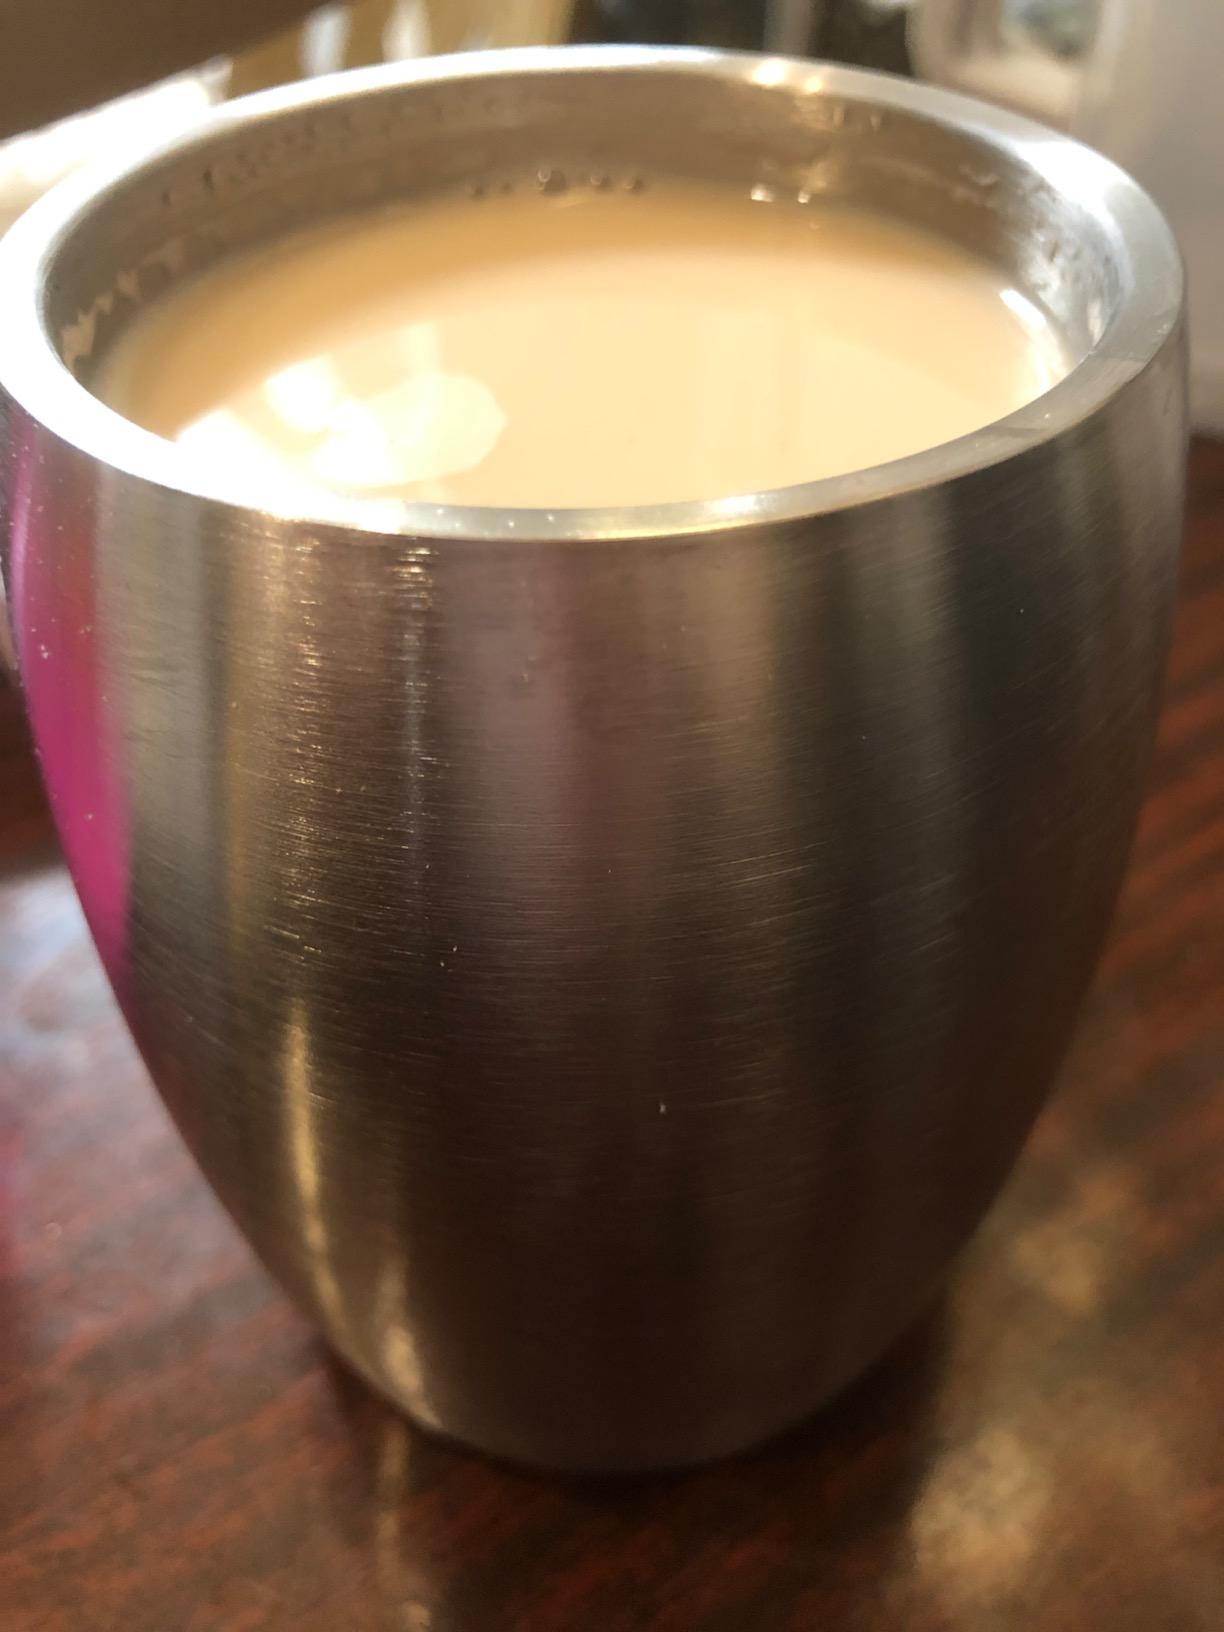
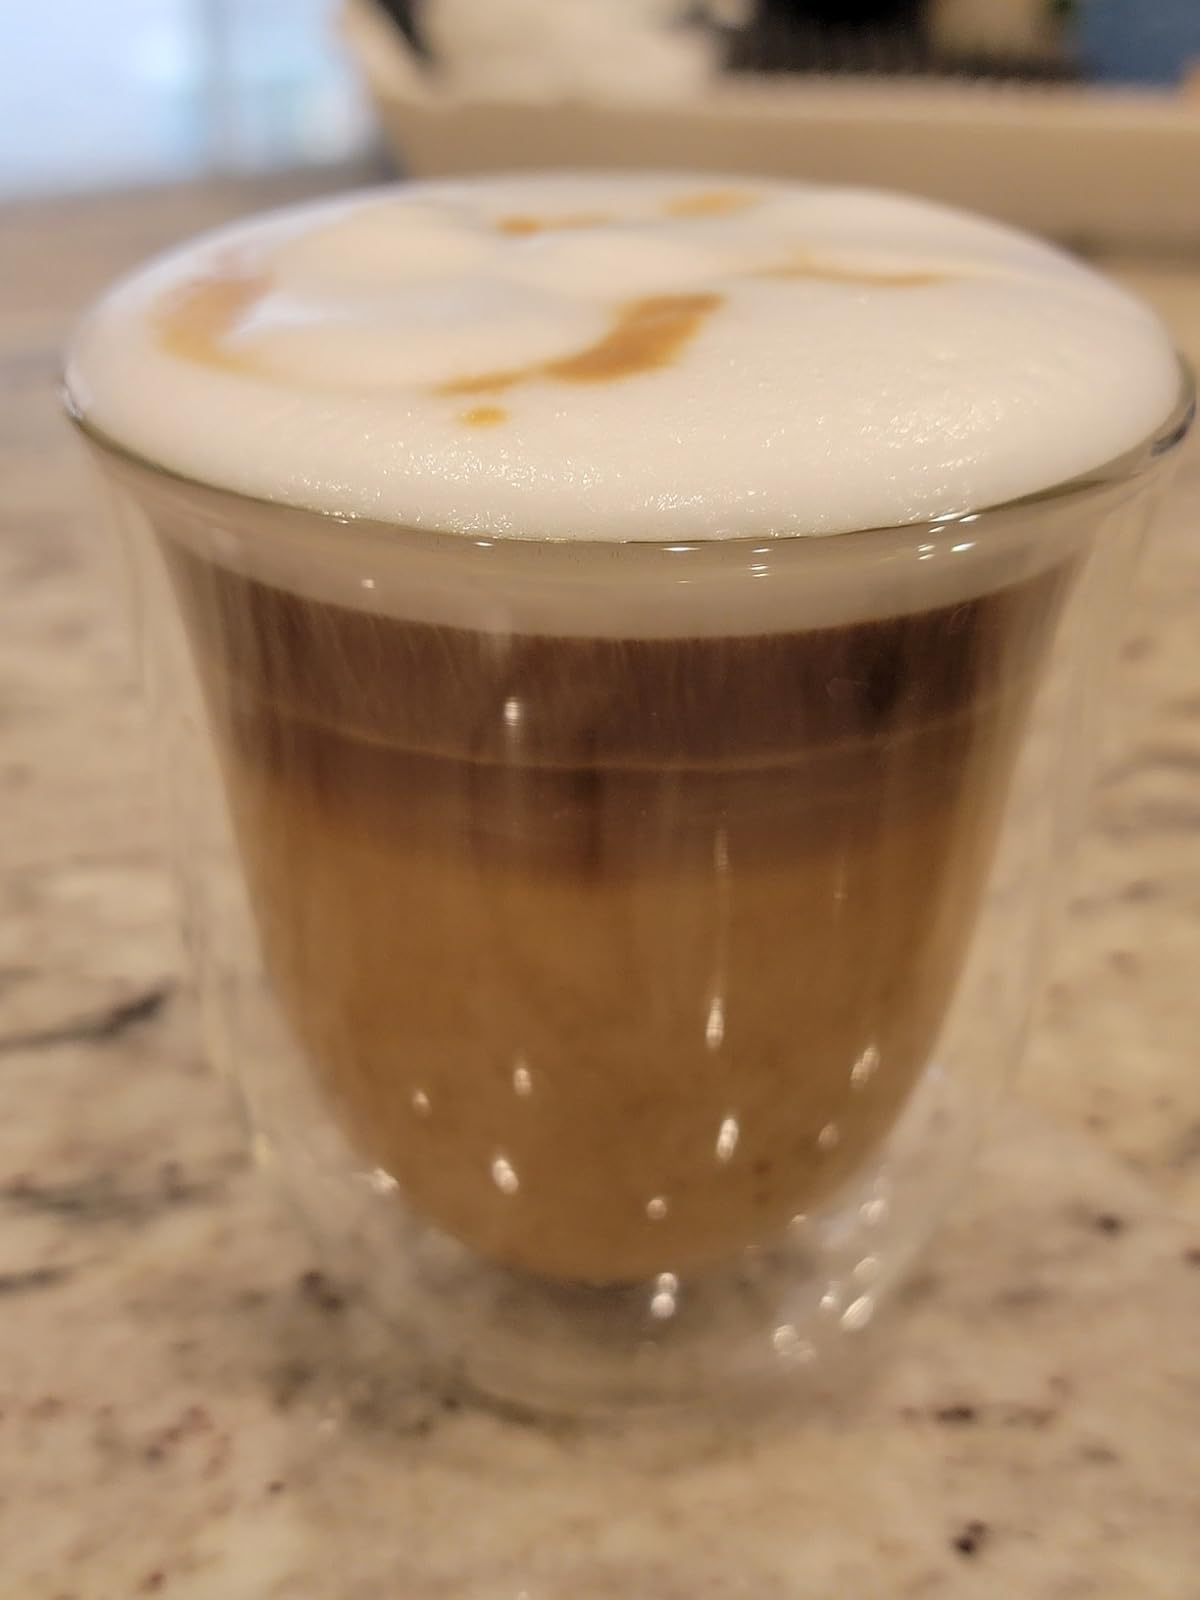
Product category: items_mug
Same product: no